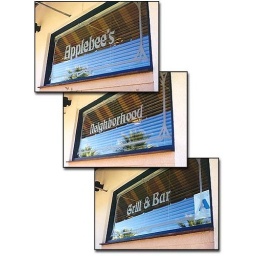
Corporate logo etched or carved in glass sign by Sans Soucie.